Honda C71, C76, C72, C77 Dream

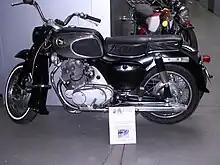

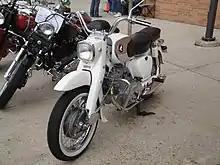

The final development of these bikes, the C72/C77, was available from 1960. A 1960 C72/C77 would be a very rare bike; most came out in 1961. The American market CA72/CA77 was available in 1961. These bikes were made until 1967, although it seems that because of the way US bikes are dated, many are referred to in the US as 1968 or even 1969 models. These bikes saw a completely redesigned engine: a wet-sump design with many internal differences, essentially a new motor, with electric start and 12v system.